Dalgety's Bond Stores

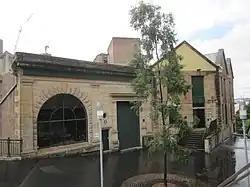
Dalgety's Bond Stores, Munn Street, Miller's Point, NSW

Dalgety's Bond Stores is a heritage-listed former warehouse complex and now commercial building located at Munn Street, in the inner city Sydney suburb of Millers Point, New South Wales, Australia. It was built in 1875. It is also known as Munn Street Bond Stores. It was added to the New South Wales State Heritage Register on 2 April 1999.